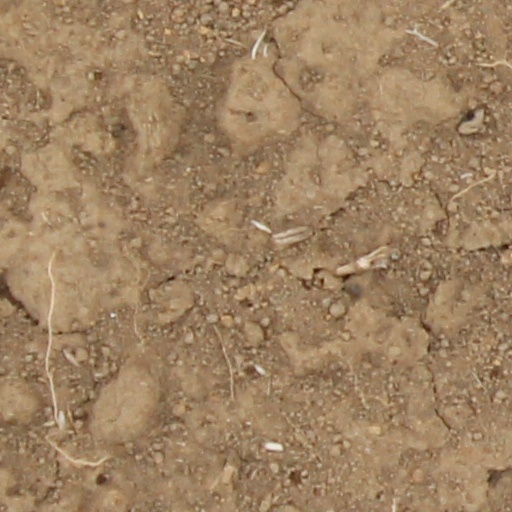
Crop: wheat